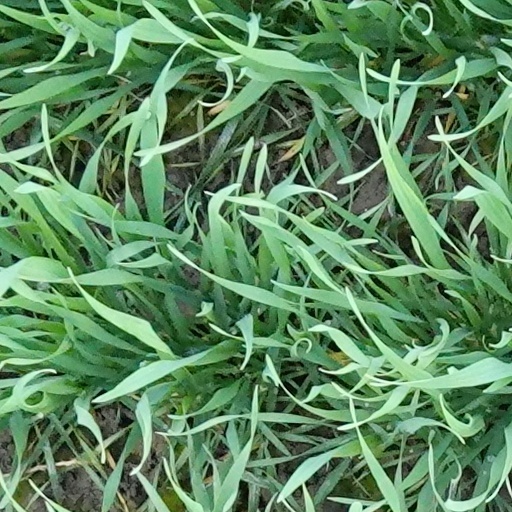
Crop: wheat